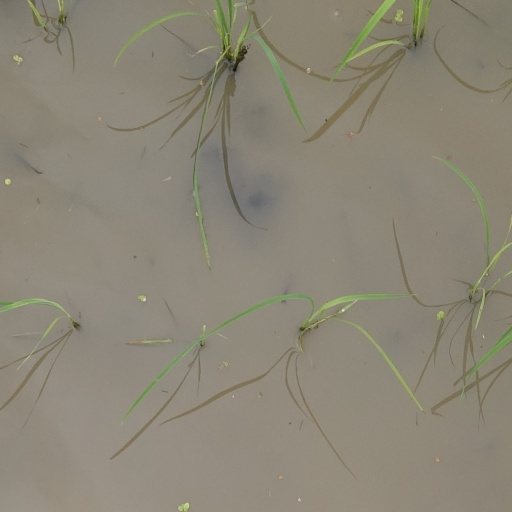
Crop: rice